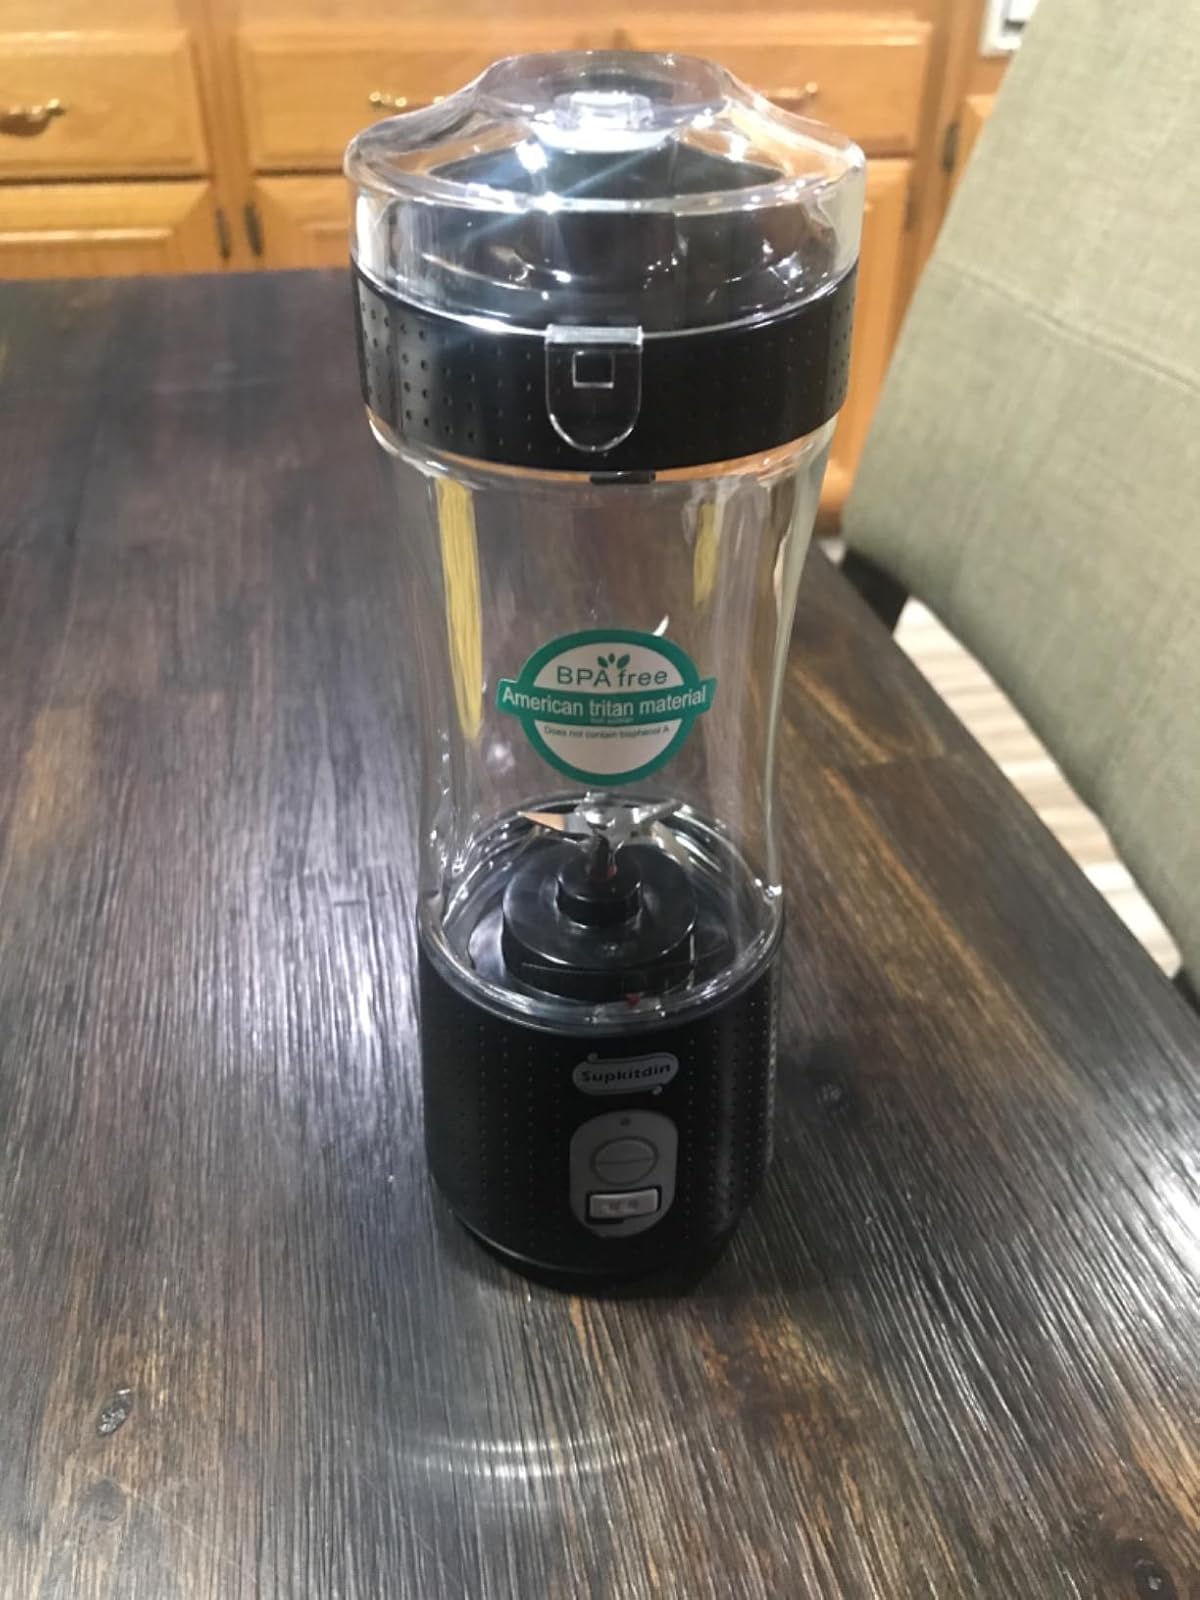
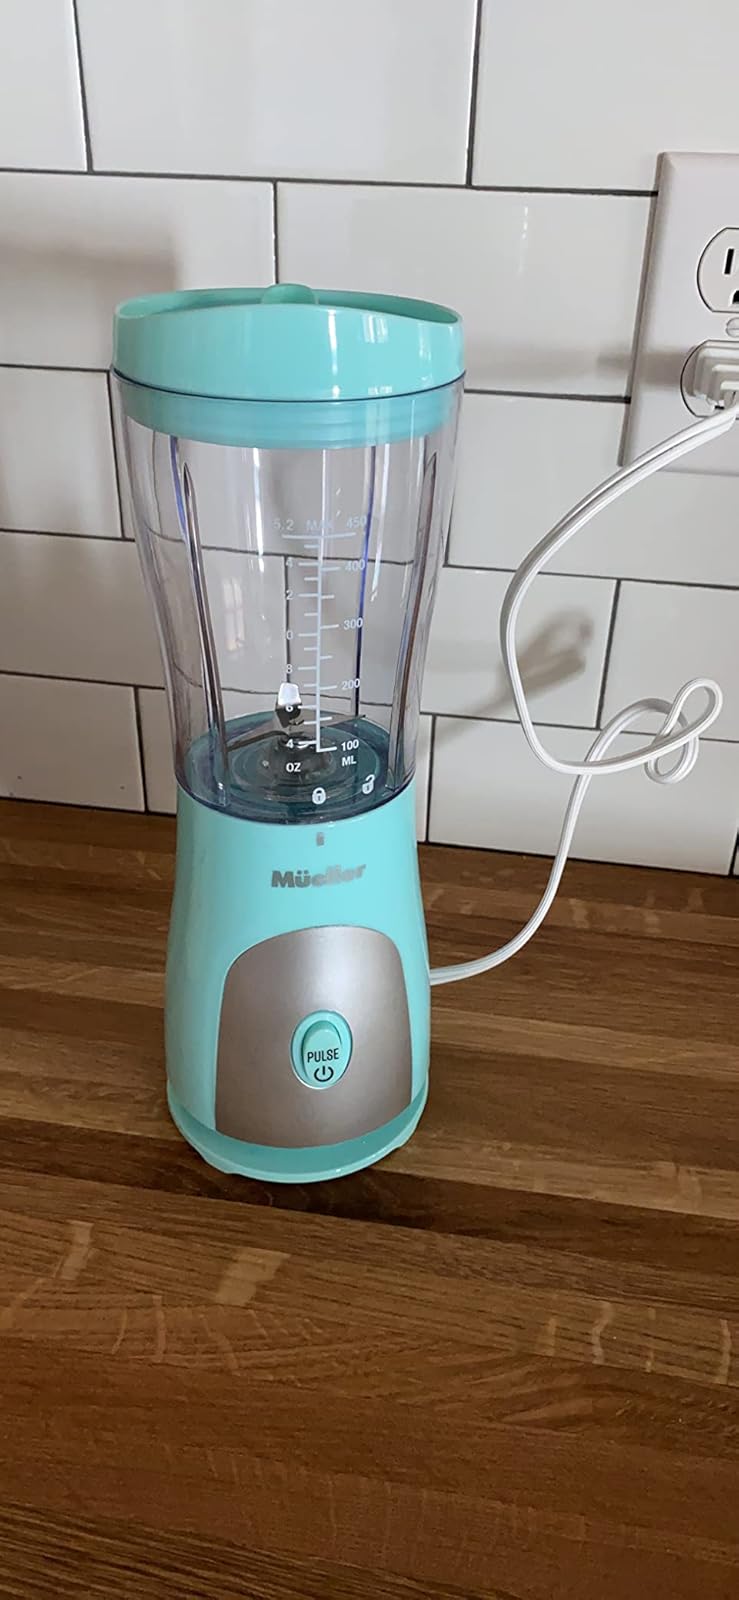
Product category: items_blender
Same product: no